Bicaudaviridae

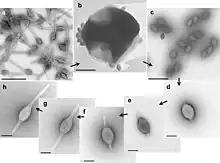
Electron micrographs of different forms of Acidianus two-tailed virus

Viral replication is cytoplasmic. Entry into the host cell is achieved by attachment of the viral proteins to host receptors. DNA-templated transcription is the method of transcription. Diverse species of hyperthermophilic archaea from the order Sulfolobales serve as the natural hosts. Transmission routes are passive diffusion. It has been demonstrated that certain members of the family, namely, STSV2 and Sulfolobus monocaudavirus 1 (SMV1), induce cell gigantism by blocking the expression of the cell division genes and arresting the cell cycle in the S phase. The diameter of infected cells increases up to 20 times, resulting in 8,000-fold increase in volume compared to noninfected cells.